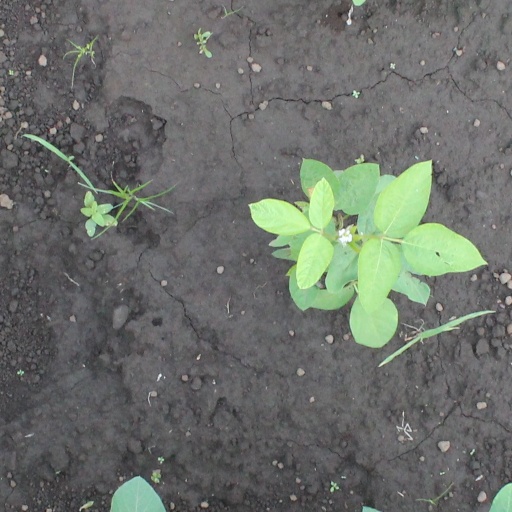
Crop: soybean